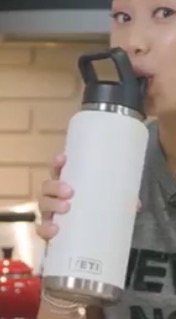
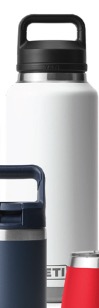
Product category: misc
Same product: yes